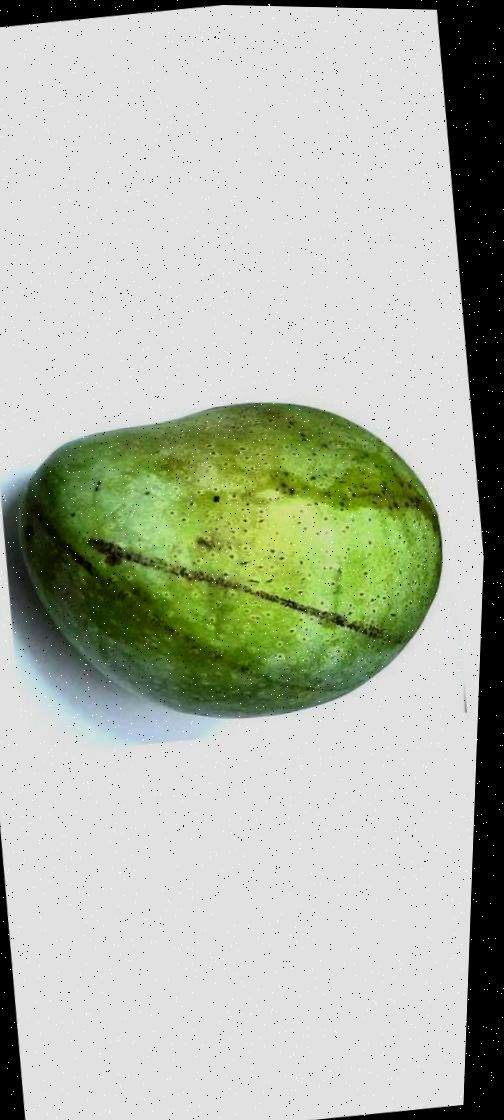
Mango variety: Fazli Classic